Megalonisi (Crete)

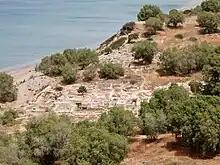
Archaeological site of Kommos

There is a group of four islets in the bay including Papadoplaka (to the west), Megalonisi (with the lighthouse), Mikronisi (also known as Agios Pavlos), and Trafos.